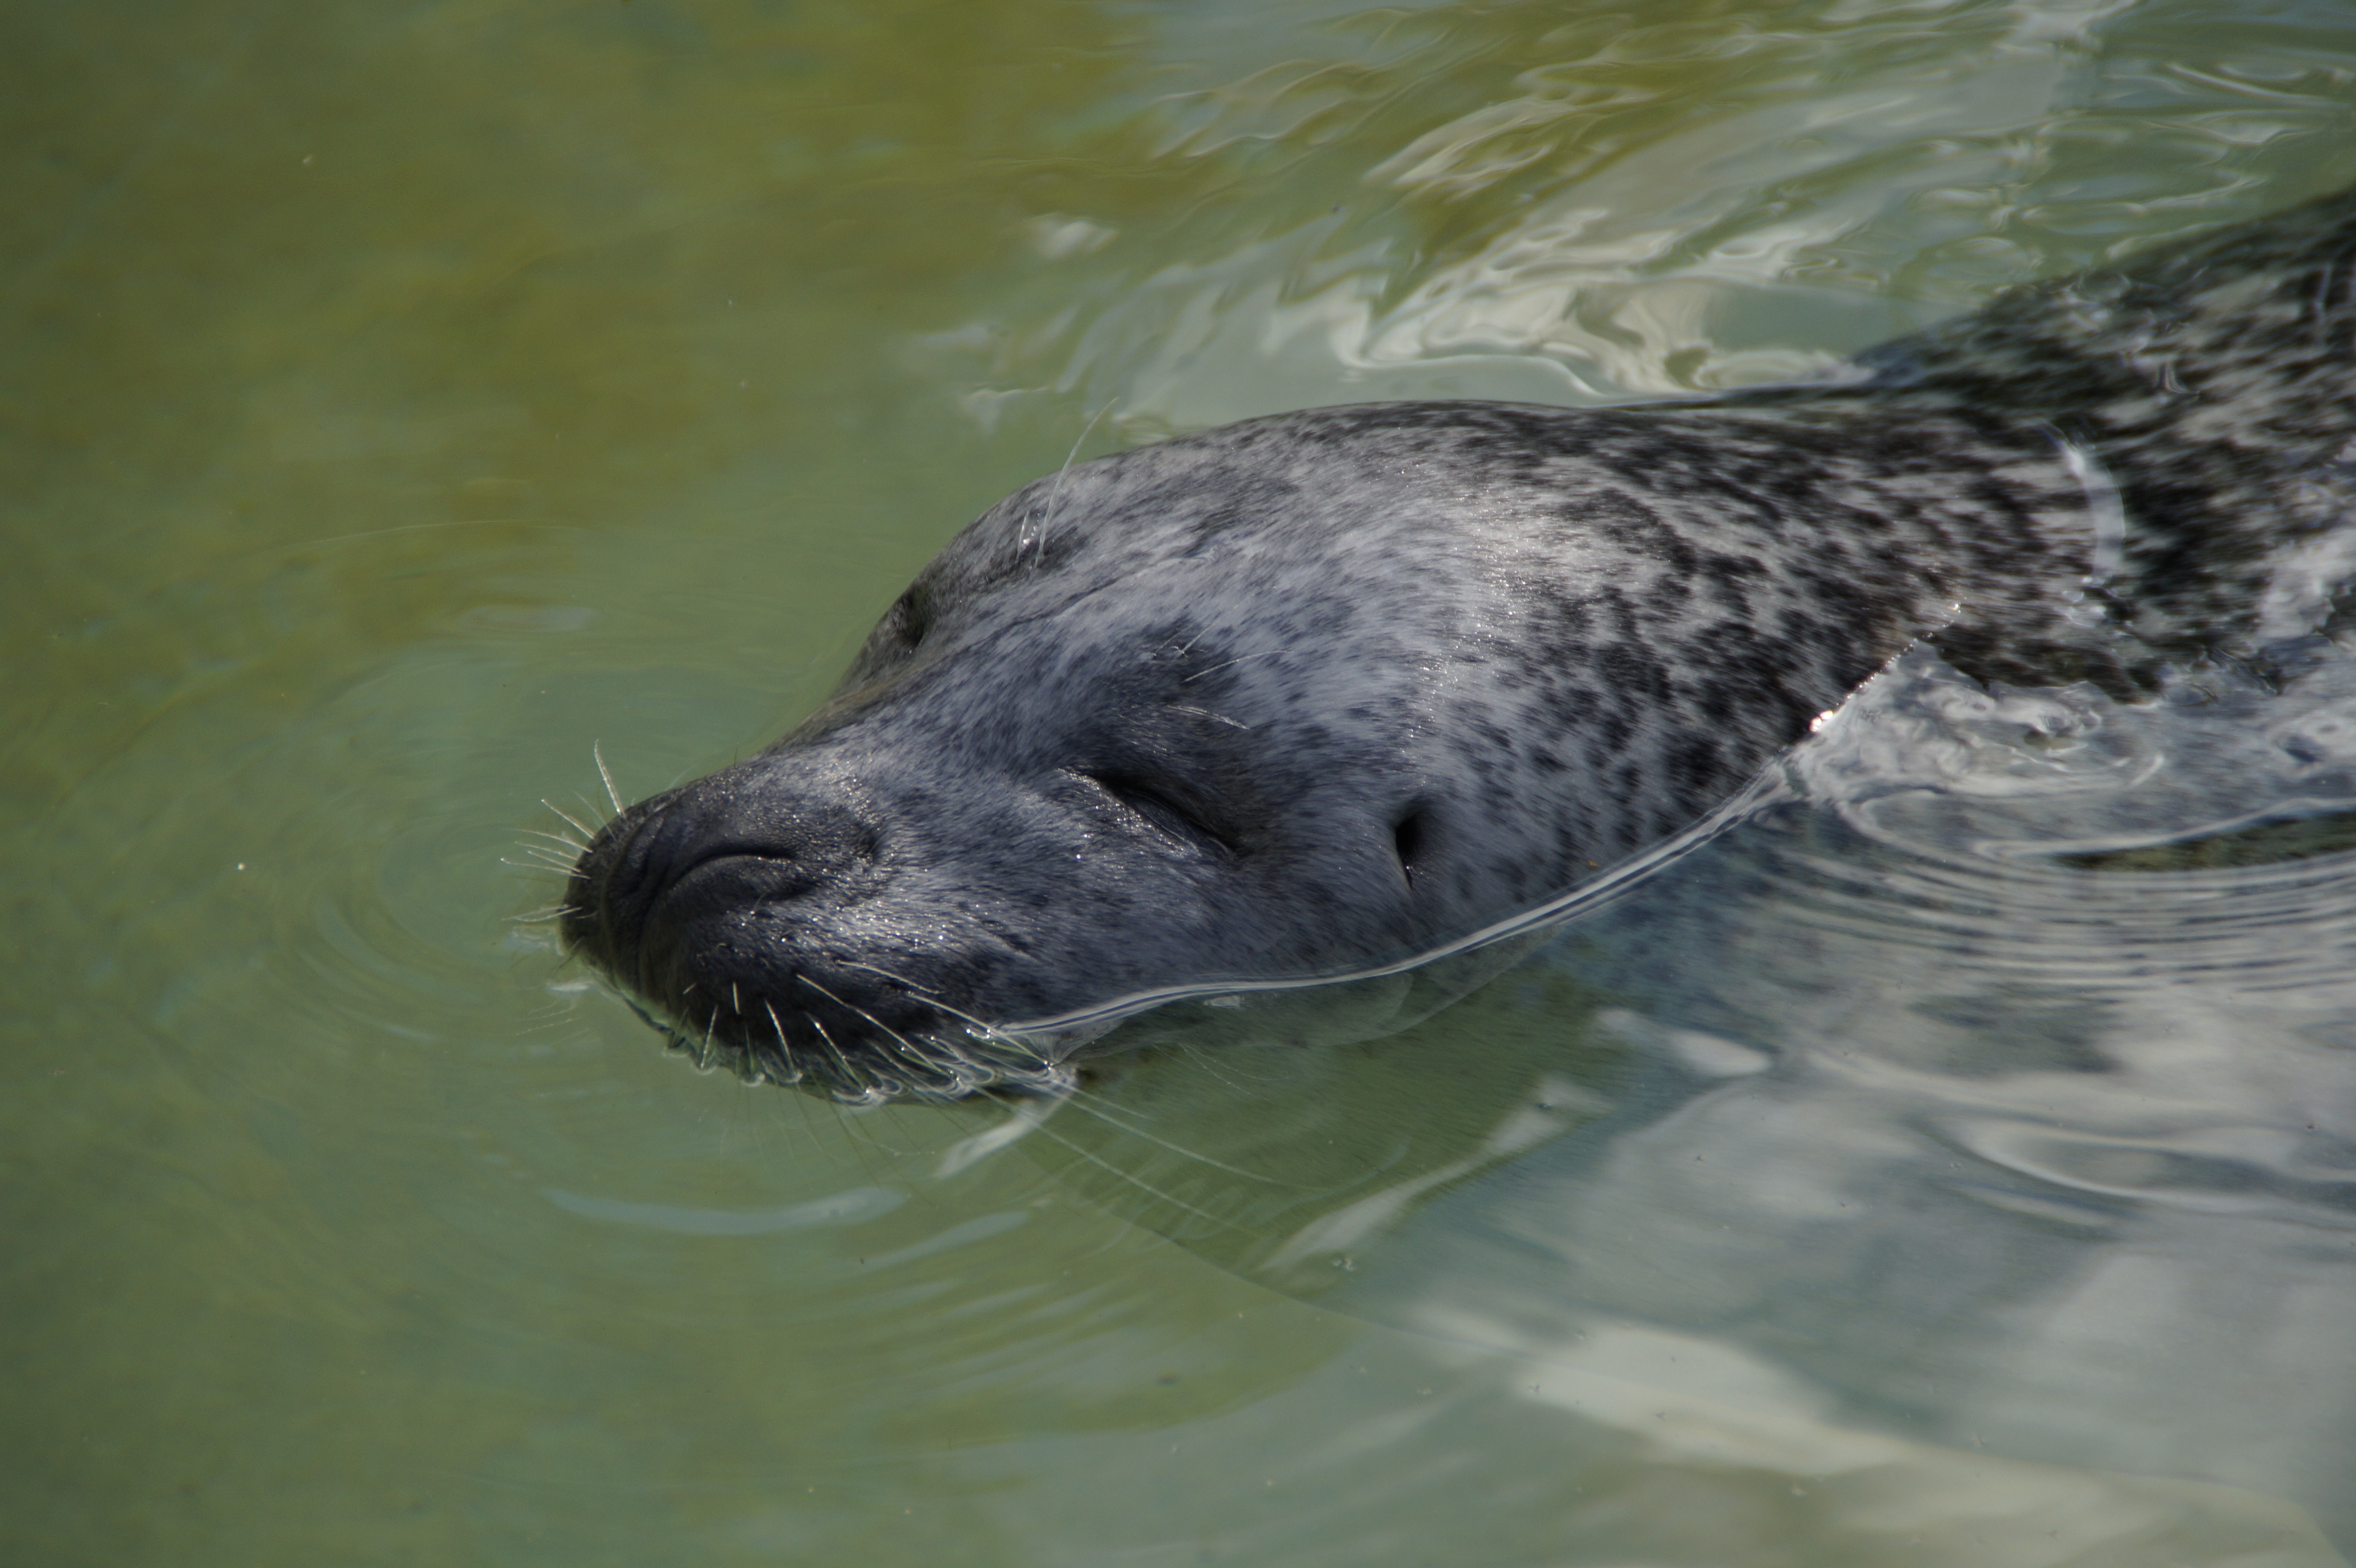
water, wildlife, swim, zoo, mammal, seal, fauna, marine life, snout, head, seals, vertebrate, otter, meeresbewohner, harbor seal, robbe, water creature, marine mammal, marine biology